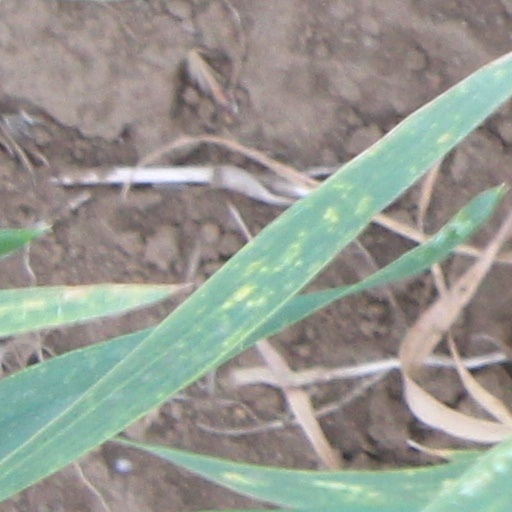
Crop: wheat